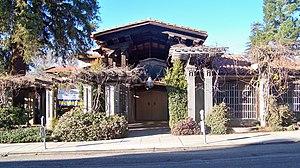
Ceci est la liste des lieux historiques inscrits sur le registre national dans le comté d'Alameda en Californie.
Liste complète des 135 National Historic Landmarks de Californie.